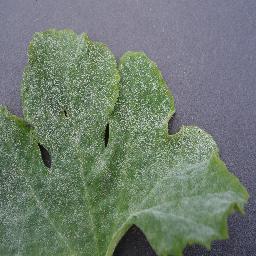
Label: Squash___Powdery_mildew